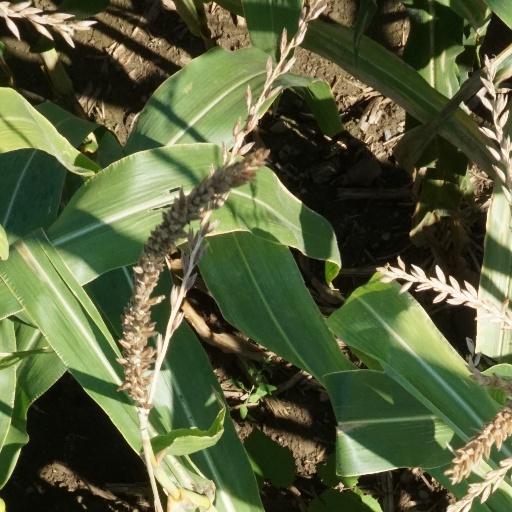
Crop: maize; corn